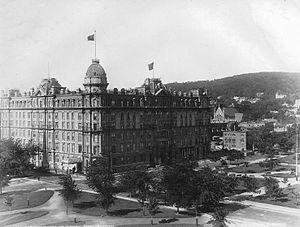
Square Dominion et hôtel Windsor, Montréal, Canada.